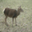
Label: deer